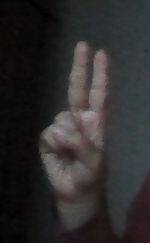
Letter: taa